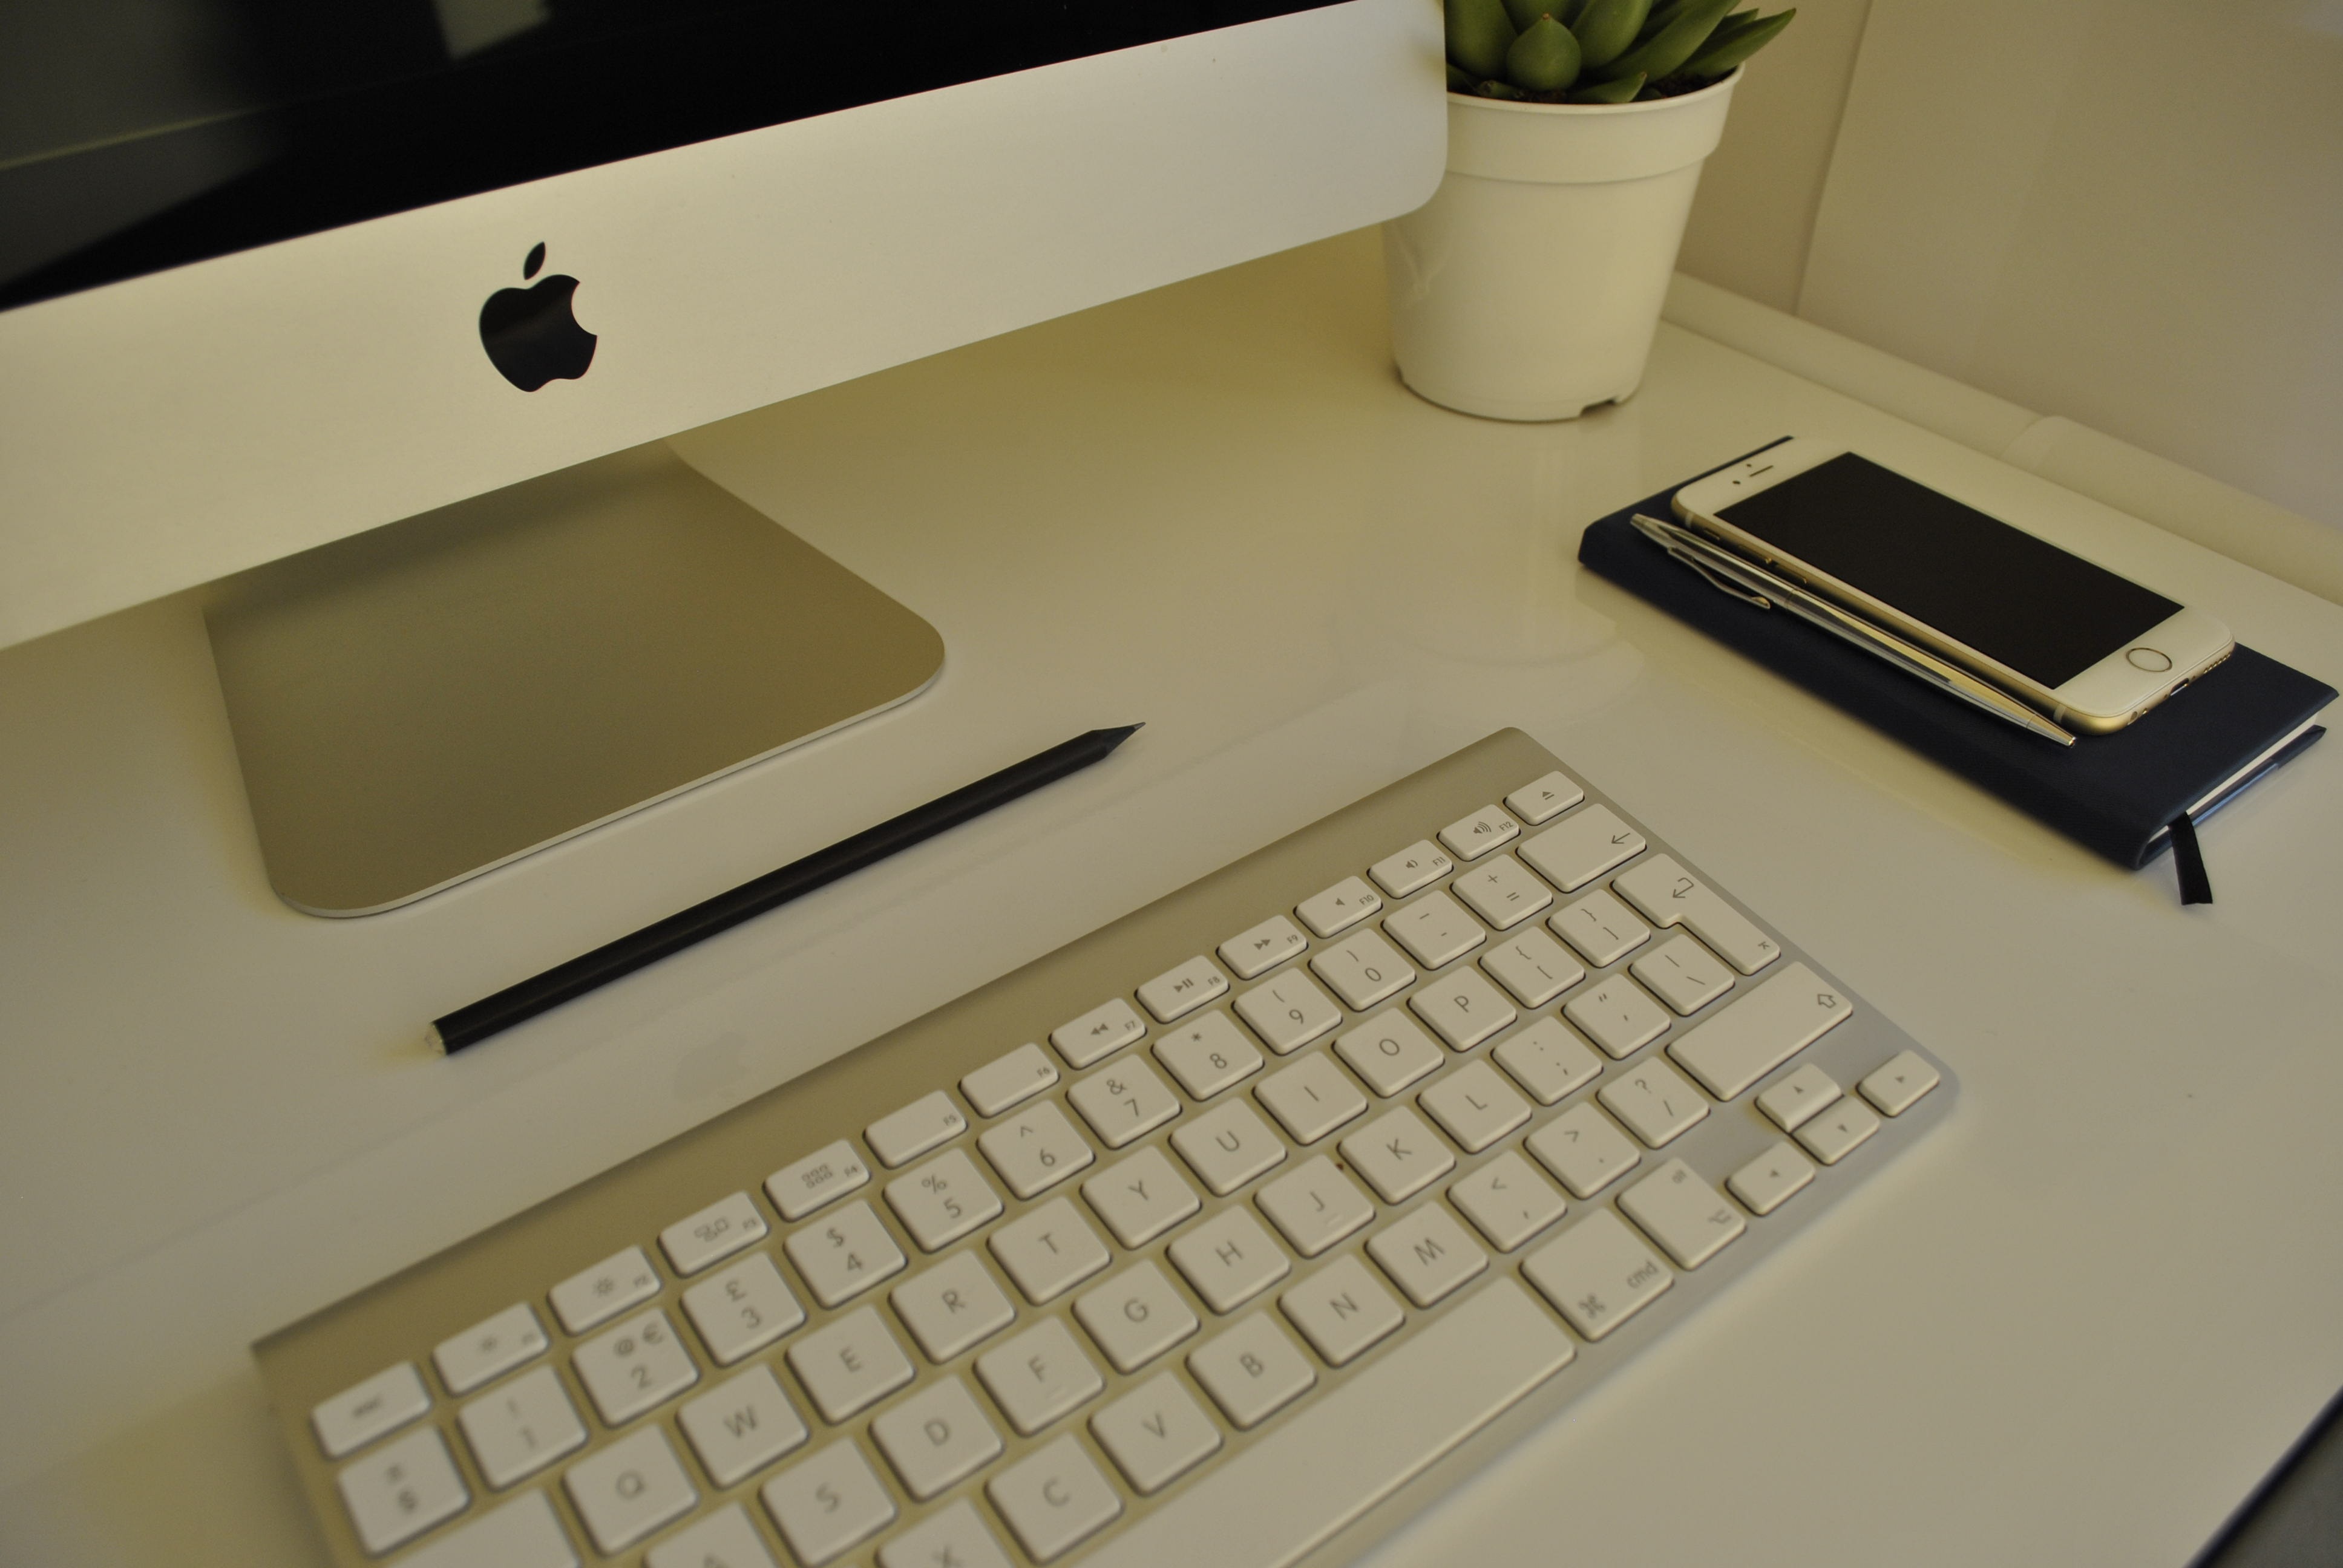
laptop, desk, computer, table, keyboard, technology, white, desktop, office, furniture, modern, imac, design, computer keyboard, electronic device